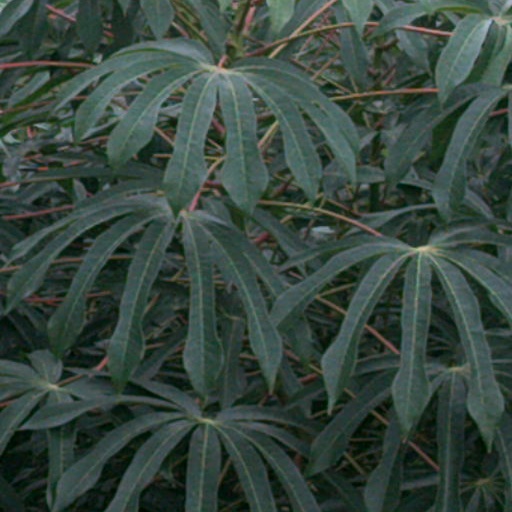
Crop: cassava